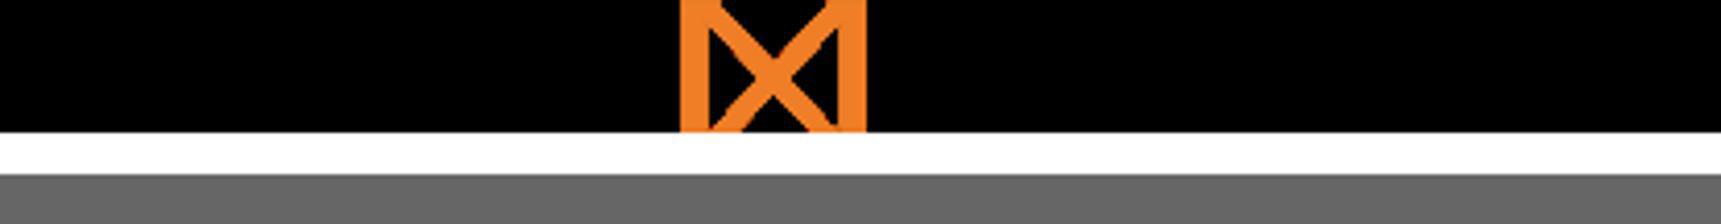
Building: Bronx Museum of the Arts
Country: United States of America
Year built: 1961
Art museum in the Bronx, New York The Bronx Museum of the Arts Established 1971 (54 years ago) ( 1971 ) Location 1040 Grand Concourse Bronx, New York 10456, United States Coordinates 40°49′51.6″N 73°55′11.5″W / 40.831000°N 73.919861°W / 40.831000; -73.919861 Type Art museum Founder Irma Fleck Director Klaudio Rodriguez Public transit access Subway : ​ to 167th Street Bus : Bx1 , Bx2 , Bx33 , Bx35 Website bronxmuseum .org The Bronx Museum of the Arts ( BxMA ), also called the Bronx Museum of Art or simply the Bronx Museum , is an American cultural institution located in Concourse, Bronx, New York . The museum focuses on contemporary and 20th-century works created by American artists, but it has hosted exhibitions of art and design from Latin America, Africa, and Asia. Its permanent collection consists of more than 800 paintings, sculptures, photographs, and works on paper. The museum is part of the Grand Concourse Historic District . History The Bronx Museum of the Arts was originally opened to try to stir interest in the arts in the Bronx borough and to serve the diverse populations of the area. The museum opened on May 11, 1971, in a partnership between the Bronx Council on the Arts , which was founded in 1961, and the Metropolitan Museum of Art . The opening coincided with a borough-wide "Bronx Day" event. The first exhibit consisted of 28 paintings from the Met's collection. The museum was originally housed in the first floor rotunda (the Veteran's Memorial Hall) of the Bronx County Courthouse , converted using $77,000 in municipal funds. Additional galleries were located in the Bronx's Co-op City , Bedford Park , and Allerton neighborhoods, with the Allerton gallery was located in the Beth Abraham Hospital. In its first 12 years of operation, the museum held over 350 exhibitions. In 1982, the city purchased a vacant synagogue at 165th Street and the Grand Concourse as a new location for the museum. The new location opened to the public in May 1983, in conjunction with "Bronx Week," which succeeded "Bronx Day." The new space was inaugurated with an exhibition of twentieth century artwork. It consisted of paintings, photographs, and prints borrowed form the Met. An expansion and renovation was completed in 1988 at the cost of $5.8 million. In February 2004, construction began on a $19 million expansion project that doubled the museum's size to 33,000 square feet (3,100 m 2 ). The expansion opened in October 2006. In 2008, a 3,000-square-foot (280 m 2 ) arts center was added to accommodate educational programs for local schoolchildren and their families. Beginning on March 29, 2012, the museum ceased charging admission for all days, whereas previously, admission was free on Fridays only. In 2016, the museum announced that it was starting a $25 million plan to renovate and expand and well as establish a $10 million endowment. The plan would be overseen by architect Monica Ponce de Leon , and it received $7 million from the mayor Bill de Blasio 's office. The rest of the funds qere expected to be raised privately. The first part of the renovation was planned to be completed by 2020. The museum revealed a new plan for the renovation in 2022, designed by Marvel Architects. Work on the renovation did not start until July 2024, at which point it was slated to cost $33 million. Building The museum is located at the northeast corner of 165th Street and the Grand Concourse in the Concourse neighborhood of the South Bronx , slightly northeast of Yankee Stadium . The building was originally the Young Israel Synagogue, or Young Israel of the Concourse, constructed from 1959 to 1961 and designed by Ukrainian-born Simon B. Zelnick. The building was converted into a museum space in the early 1980s using concrete, steel and glass, at the cost of $2 million. The 1988 expansion was designed by Castro-Blanco, Piscioneri & Feder, who renovated the building exterior with black granite and metal, added large continuous "ribbon windows" on the facade, and  built a three-story glass atrium at one of the corners, which serves as the museum lobby. The 1988 design has been described as "awkward" and "darksome" with "cramped balconies" and a cornerside entrance that give it a "suburban mall" feel. It has also been criticized due to its lack of exhibition space. The "Accordion"-designed 2006 addition. The 2006 expansion at 1046 Grand Concourse was designed by Miami -based architecture firm Arquitectonica , which added the three-story North Wing building adjacent to the original structure. It features a larger entrance with a two-story lobby, a new gallery and enhanced educational facilities. The outer design uses a "pleated aluminum facade" in contemporary Art Deco / Art Moderne style. It consists of seven irregularly-shaped vertical aluminum pieces connected by fritted glass , resembling an accordion or paper fan . The side of the structure features black and white concrete blocks organized in geometric patterns, similar to the brick facades of rowhouses and commercial buildings in the Bronx. These walls are temporary, designed to be removed in the event of future expansion, which would replace the original museum with a residential high-rise building. At the rear of the structure on the second floor is a sculpture garden . This new expansion has been described as "a white box with raw concrete floors" that, although "institutional," serves its purpose of being accessible to all visitors. Exhibitions In 1986, the museum began "A Decade of En Foco" with the exhibition, "En Foco Documentation Portfolio N1, The New York Puerto Rican Experience." In this series of exhibitions, the Bronx Museum of the Arts showcased works by artists in the En Foco organization, a group of photographers who work to promote the work of Hispanic artists. The series of exhibitions ended in 1986. In 1987, the museum gained attention for two high-profile exhibitions: a career retrospective of African American artist Romare Bearden and a presentation of the then-evolving school of computer -generated art. More recent exhibitions have included the 2006 presentation "Tropicalia: A Revolution in Brazilian Culture" and the 2008 overview of street-level photography by Jamel Shabazz , a Harlem -based artist. In 2013, the museum won a competition to represent the United States at the 2013 Venice Biennale ; the museum commissioned “Triple Point”, an installation by artist Sarah Sze . From 2015 to 2016, the museum held a retrospective of Martin Wong 's career entitled Martin Wong: Human Instamatic . In 2016, the museum featured the exhibition "Mask" by photographer Frank Gimpaya who collaborated with the En Foco organization for the exhibition. The exhibition was inspired by "The Veil" by Georges Seurat and was an attempt to celebrate the work of Gimpaya and a new-era for the En Foco group. The museum annually hosts "The Artist in the Marketplace" (AIM) program where a panel of art professionals select artists to participate in the program. The aim of the program is to allow emerging artists a networking opportunity. The program ends with an exhibition in the Bronx Museum of the Arts. Management The museum's founding is credited to Irma Fleck who created the museum to try to reverse the decline of the South Bronx. She was a member of the Bronx Council of the Arts. In 2006, Holly Block became the museum's director. She was previously the executive director of Art in General , a nonprofit organization in New York City , and replaced Olivia Georgia. One of Block's most known decisions as director was to make admission at the museum free in 2012, following which the museum has quadrupled attendance. In 2011, museum officials also put together a council of residents to serve as "cultural ambassadors" to the community and to advise them on public engagement. In July 2018, Deborah Cullen began as the director of the museum. Previously, the position had been vacant due to the death of former director Holly Block in 2017. Cullen previously worked as the director and chief curator at the Wallach Art Gallery at Columbia University . Deborah Cullen departed in 2019. The board appointed former deputy director, Klaudio Rodriguez as interim director in December 2019. Rodriguez came to the Bronx Museum in 2017 from the Frost Art Museum at Florida International University. In November 2020 he became executive director. The museum has a $3.5 million operating budget. Once supported almost entirely by government funding, it is now funded mainly by corporations, foundations and private donors. The museum is typically able to spend $10,000 to $50,000 a year for acquisitions, and it receives donations and bequests of work. In 2013, it completed a campaign to raise $1 million for a new acquisitions fund that will focus on buying the works of contemporary artists with strong connections to the Bronx. The museum is a 501(c)(3) nonprofit organization . See also New York City portal Visual arts portal List of art museums List of museums and cultural institutions in New York City References